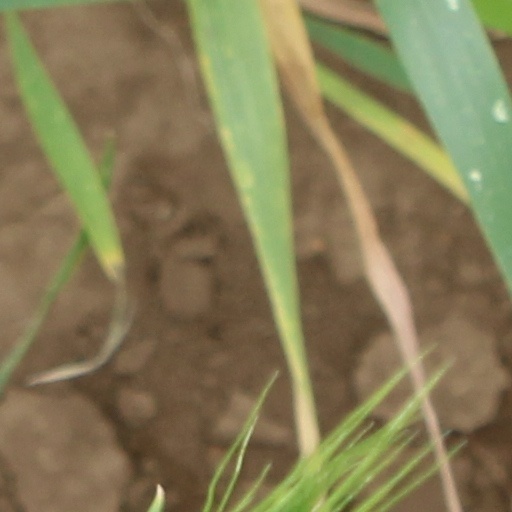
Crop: wheat